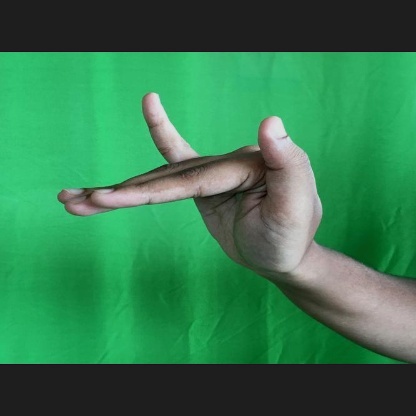
Mudra: Mrigasirsha